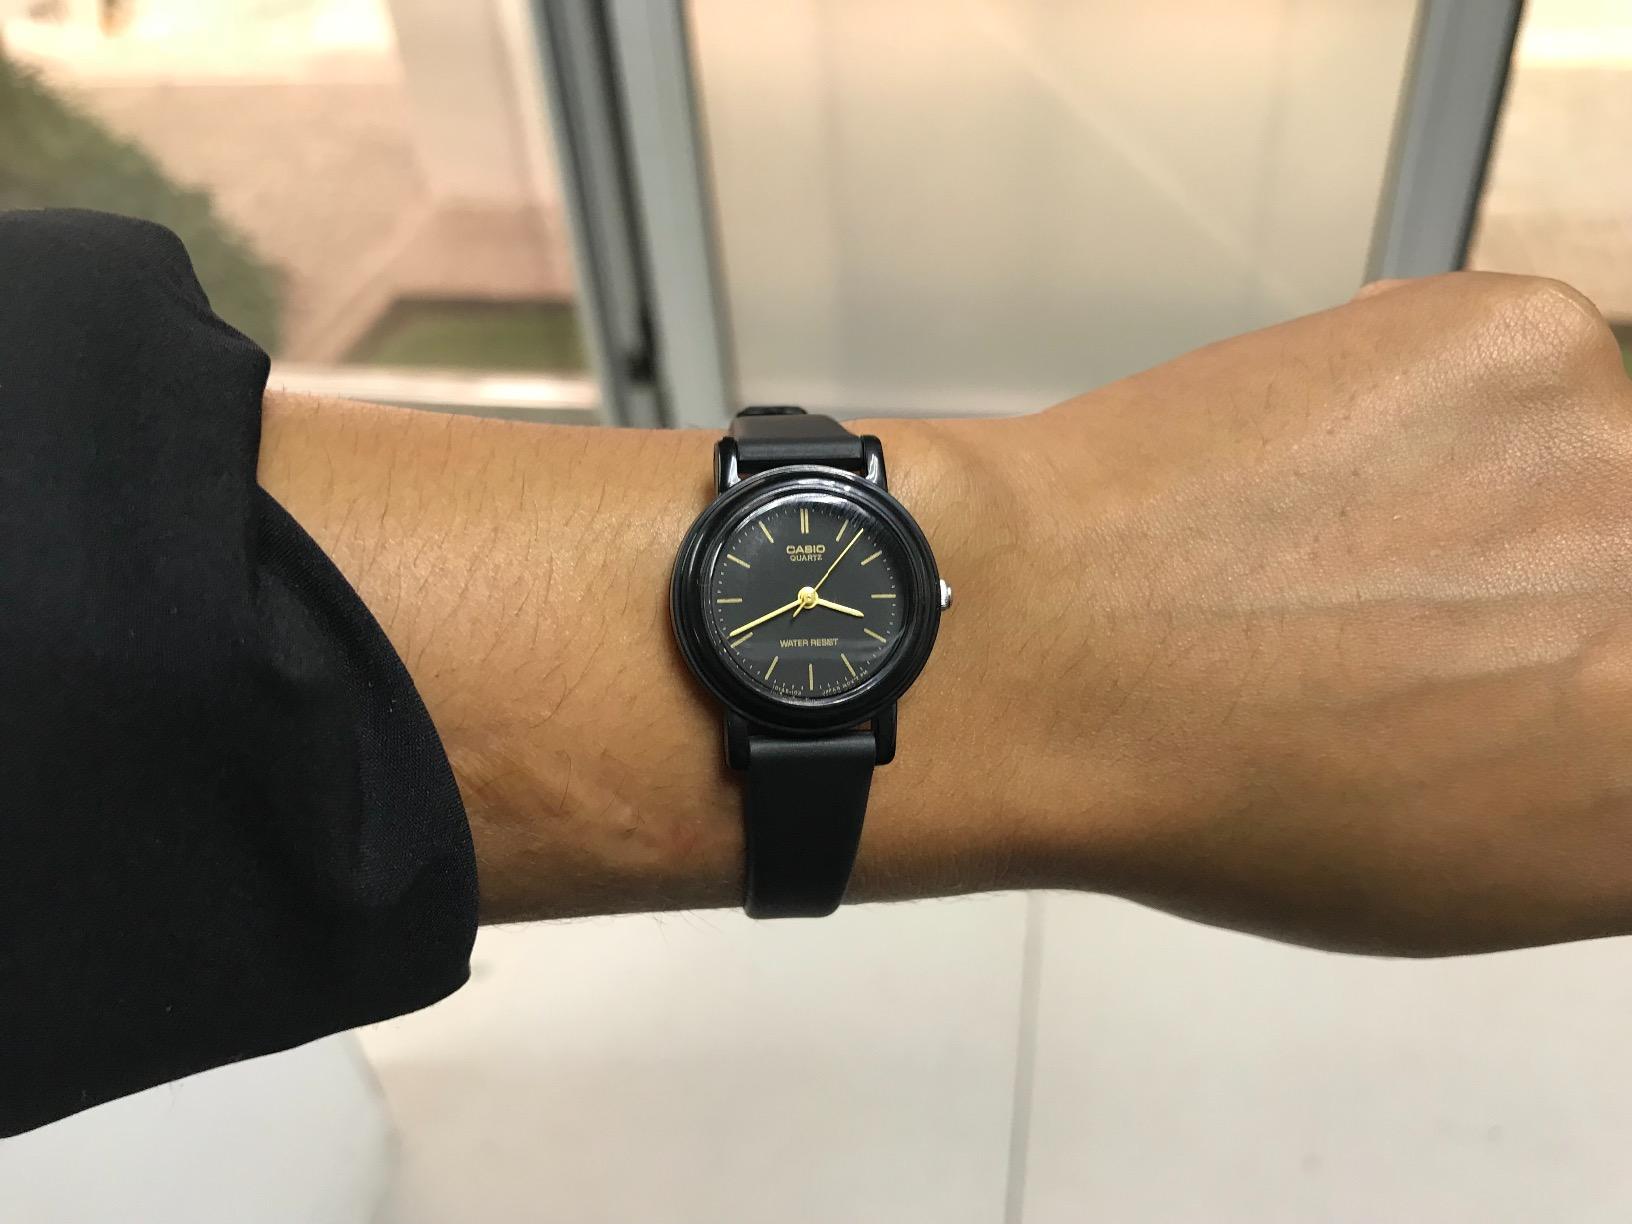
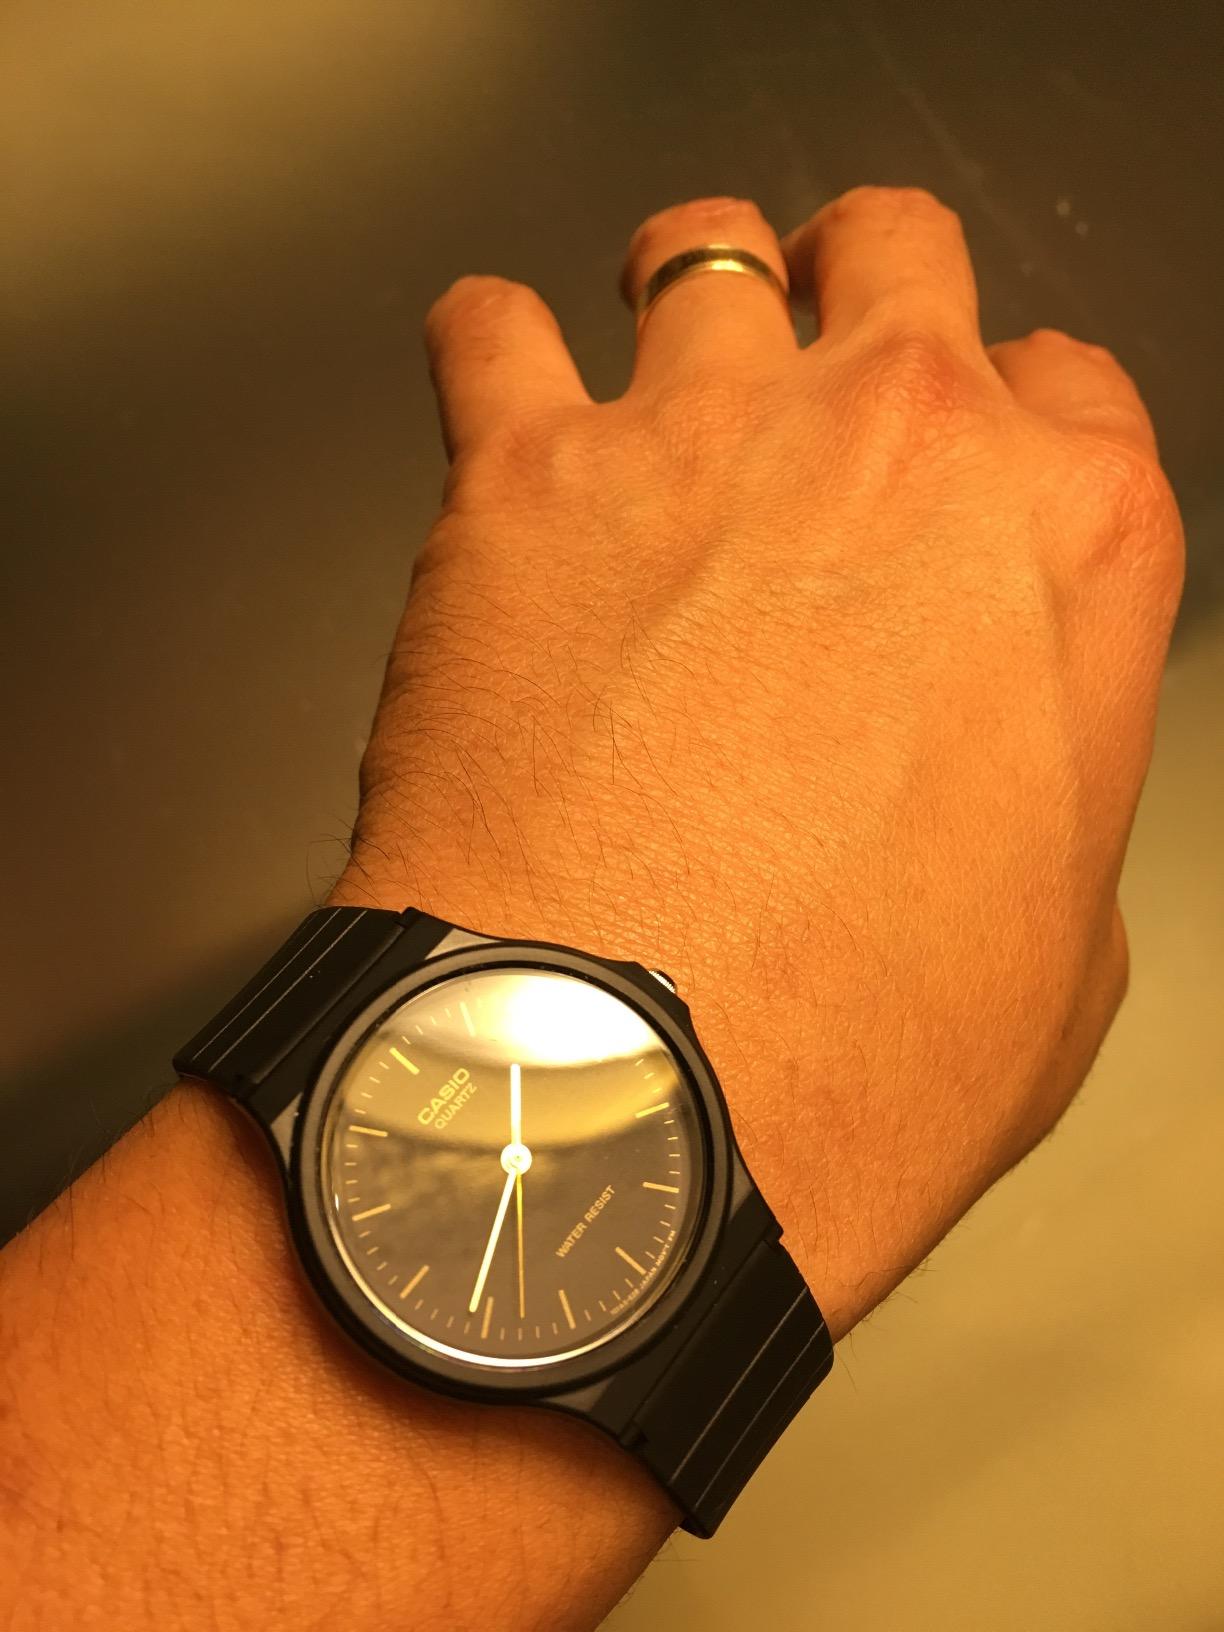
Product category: accessories_watch
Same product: no